Hartwell House (Reading, Massachusetts)

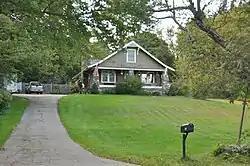

The Hartwell House is a historic house in Reading, Massachusetts. The -story wood-frame house was built in 1918 for George Hartwell, an engineer. The most prominent feature of this Craftsman/Bungalow style house is its stonework: the front porch is supported by tapering piers of fieldstone, and the full length of its chimney is similarly composed. There is a decorative woodwork trellis at the peak of the front gable.